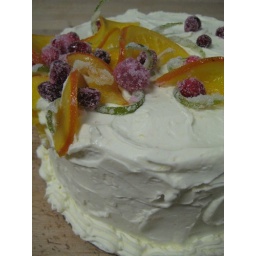
I made a four layer gingerbread cake with orange cream cheese frosting to take to my family christmas in ellensburg.